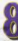
Number: 8